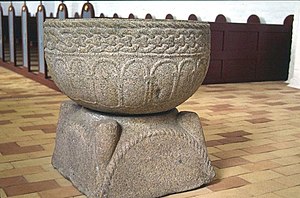
Tvilum Kirke / Døbefont
Døbefonten
Tvilum kirke ligger ved Gudenåen i Tvilum Sogn, Tidligere Gjern Kommune, Gjern Herred, Skanderborg Amt, nu Silkeborg Kommune, Århus Stift.